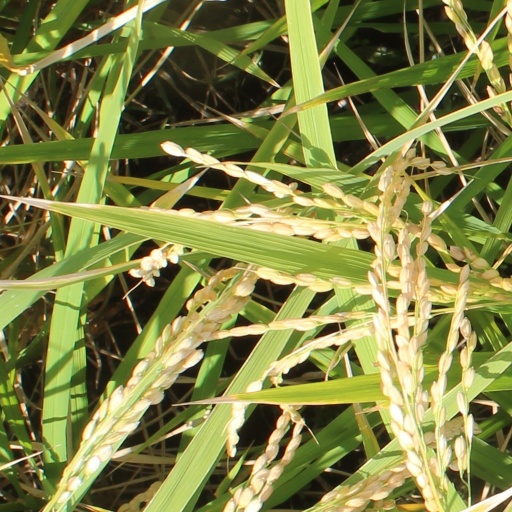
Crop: rice